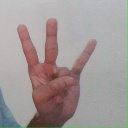
अक्षर: क्ष